Emilio Sacristan Rock

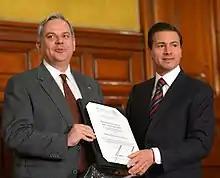
Emilio Sacristan Rock receiving Science National Prize 2017.

Emilio Sacristan Rock (born November 7, 1965) is a Mexican researcher, inventor and businessman in the field of medical technology. He is professor of electrical and biomedical engineering, Director and Founder of the National Center for Medical Instrumentation and Imaging Research, CI3M, at the UAM-Iztapalapa, Mexico City, and Mexican National Researcher level III. He holds a B.S. (1987) in EE and M.S. (1990) and Ph.D. (1993) degrees in biomedical engineering from Worcester Polytechnic Institute. He has been research assistant professor at WPI (1993–1995), associate researcher at University of Massachusetts Medical School (1988-1995), and visiting professor at Yale School of Medicine (2001–2002) and Stanford University (2009). His research focuses on instrumentation for anesthesia and critical care as well as Magnetic Resonance Imaging, and is author of over 70 research articles and 22 international patents.